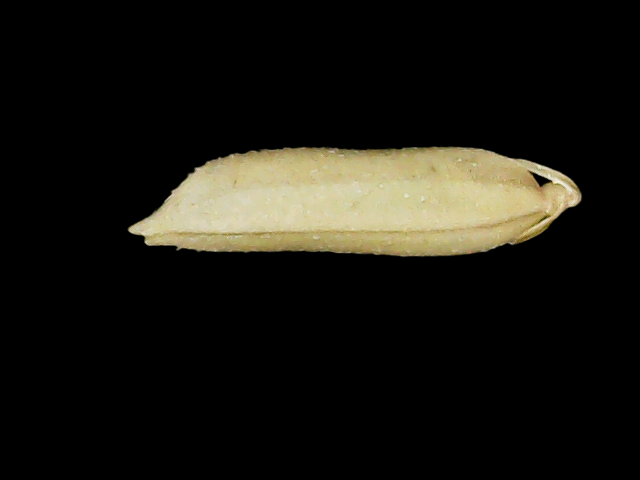
Rice variety: Binadhan19